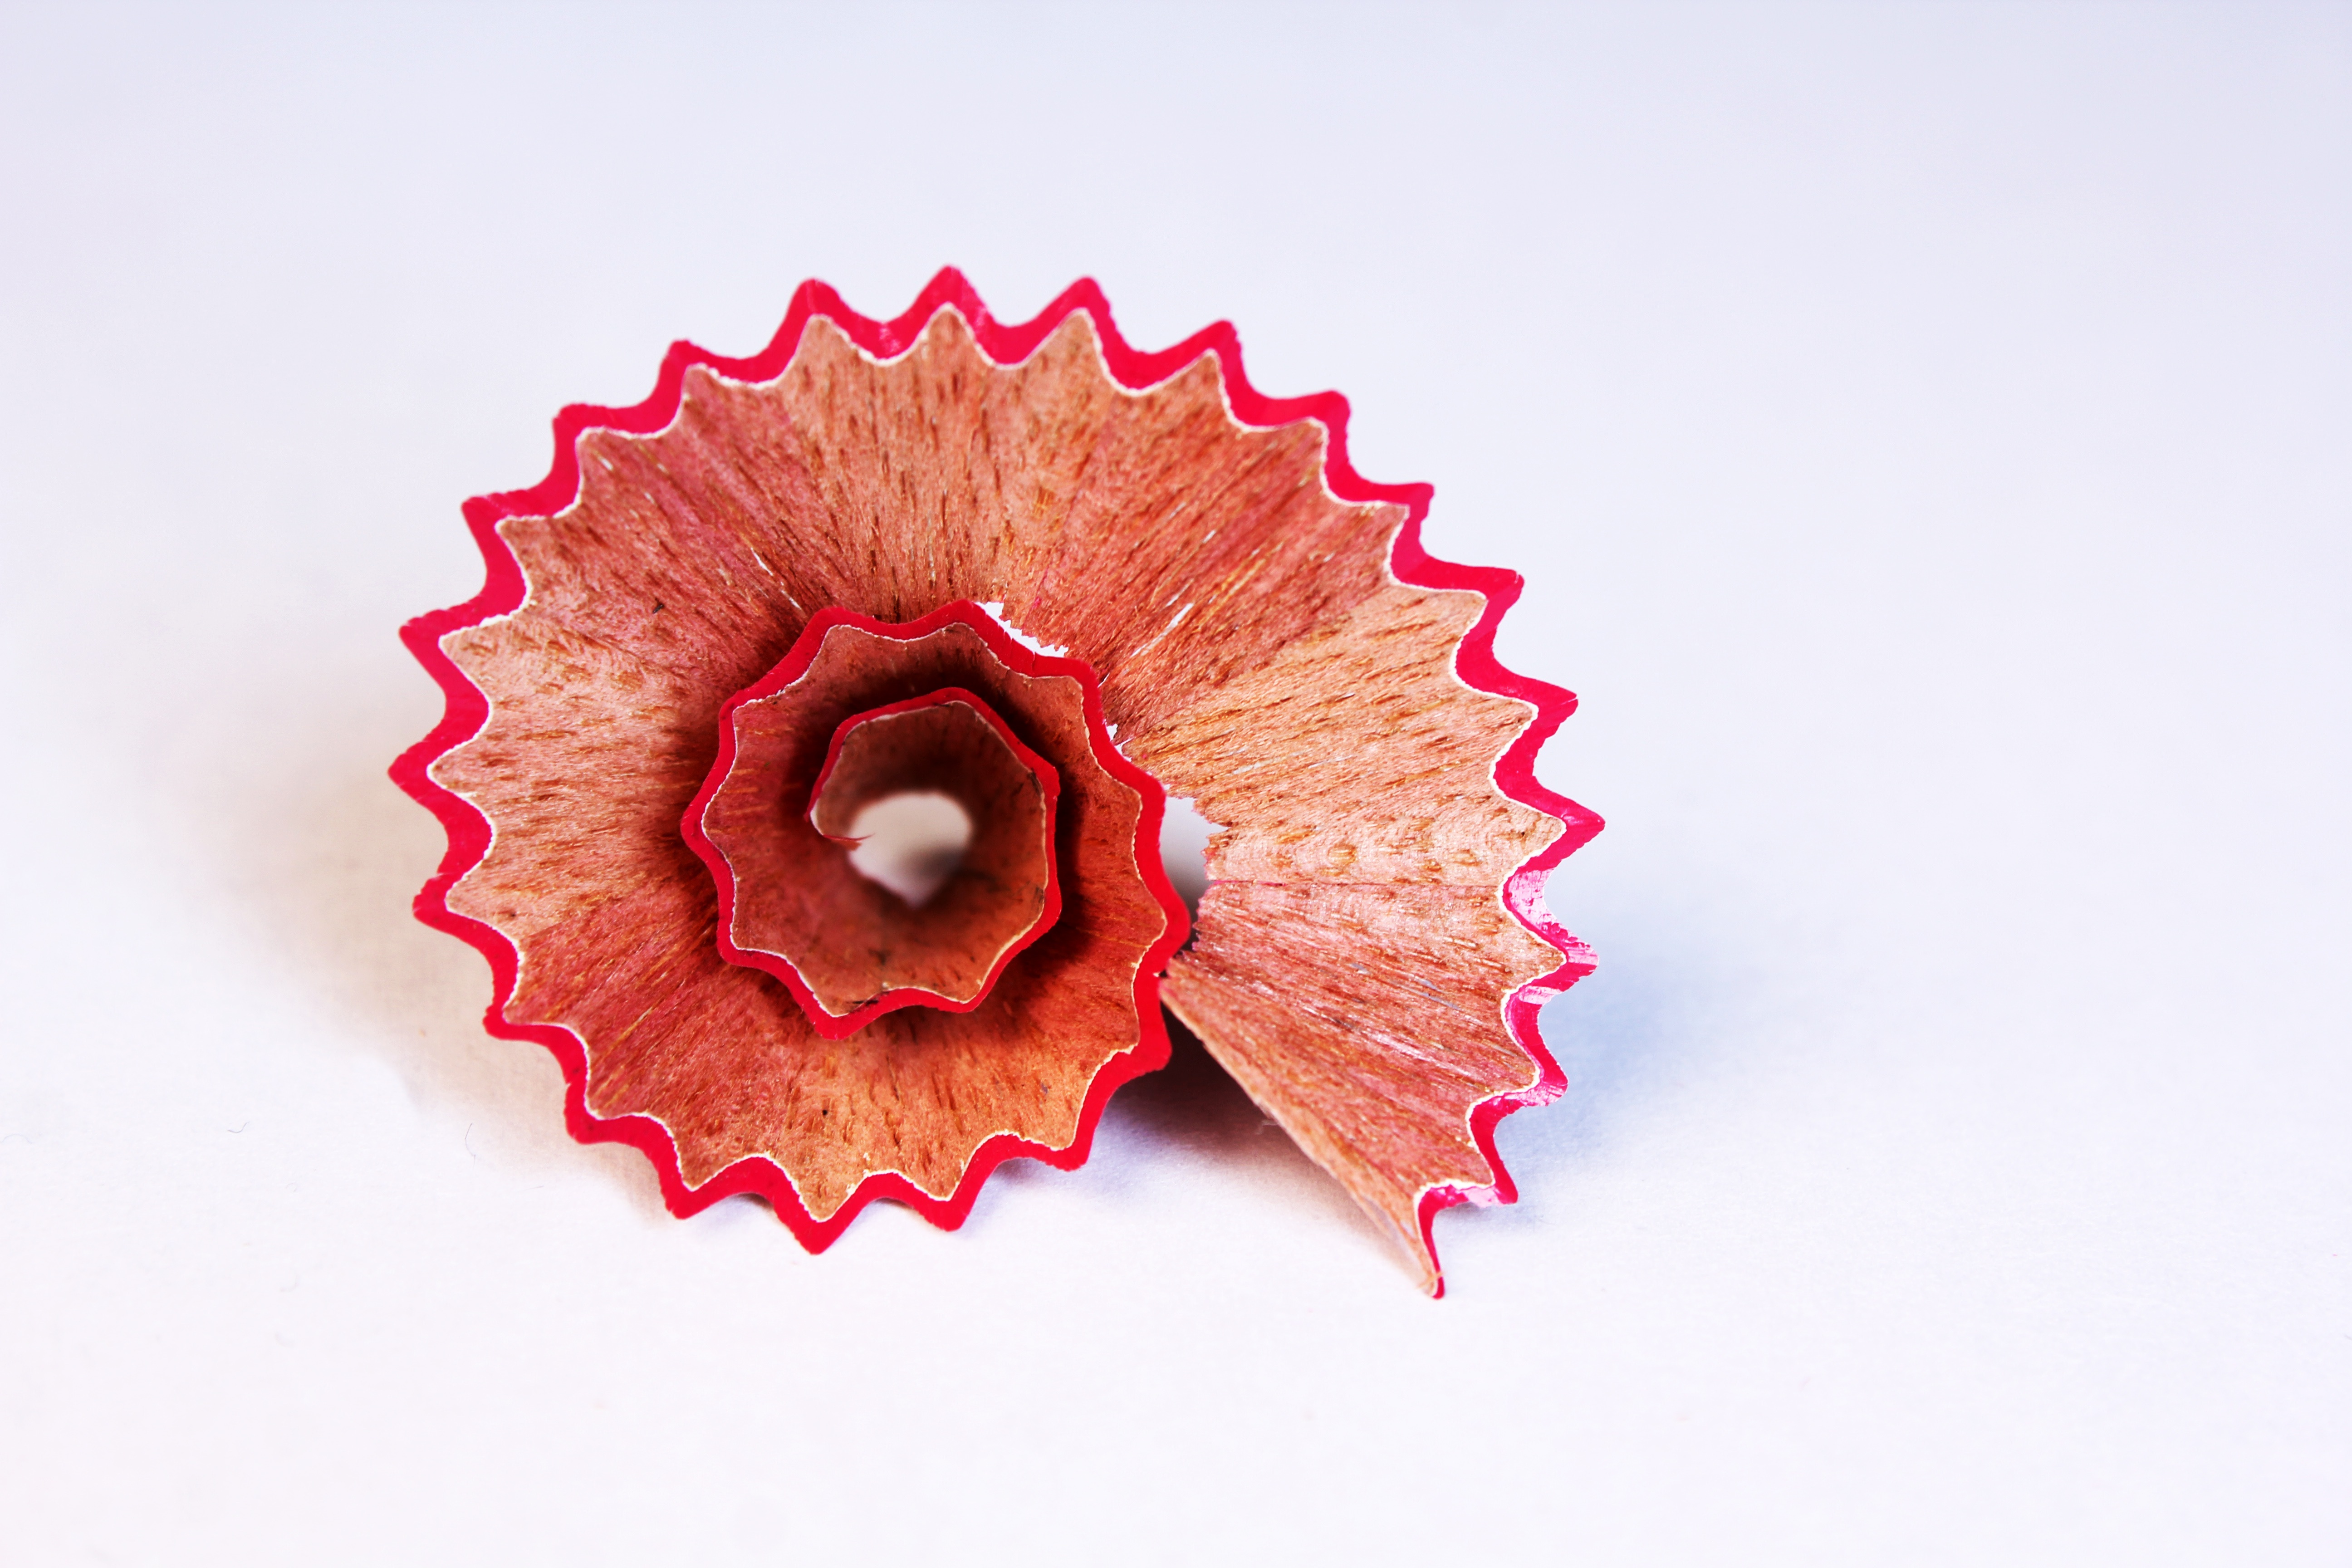
wood, leaf, spiral, flower, petal, red, color, macro, shaving, art, illustration, waste, organ, pencil sharpener waste